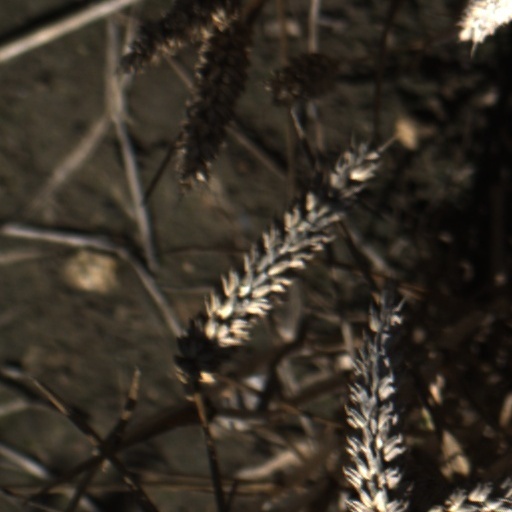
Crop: wheat